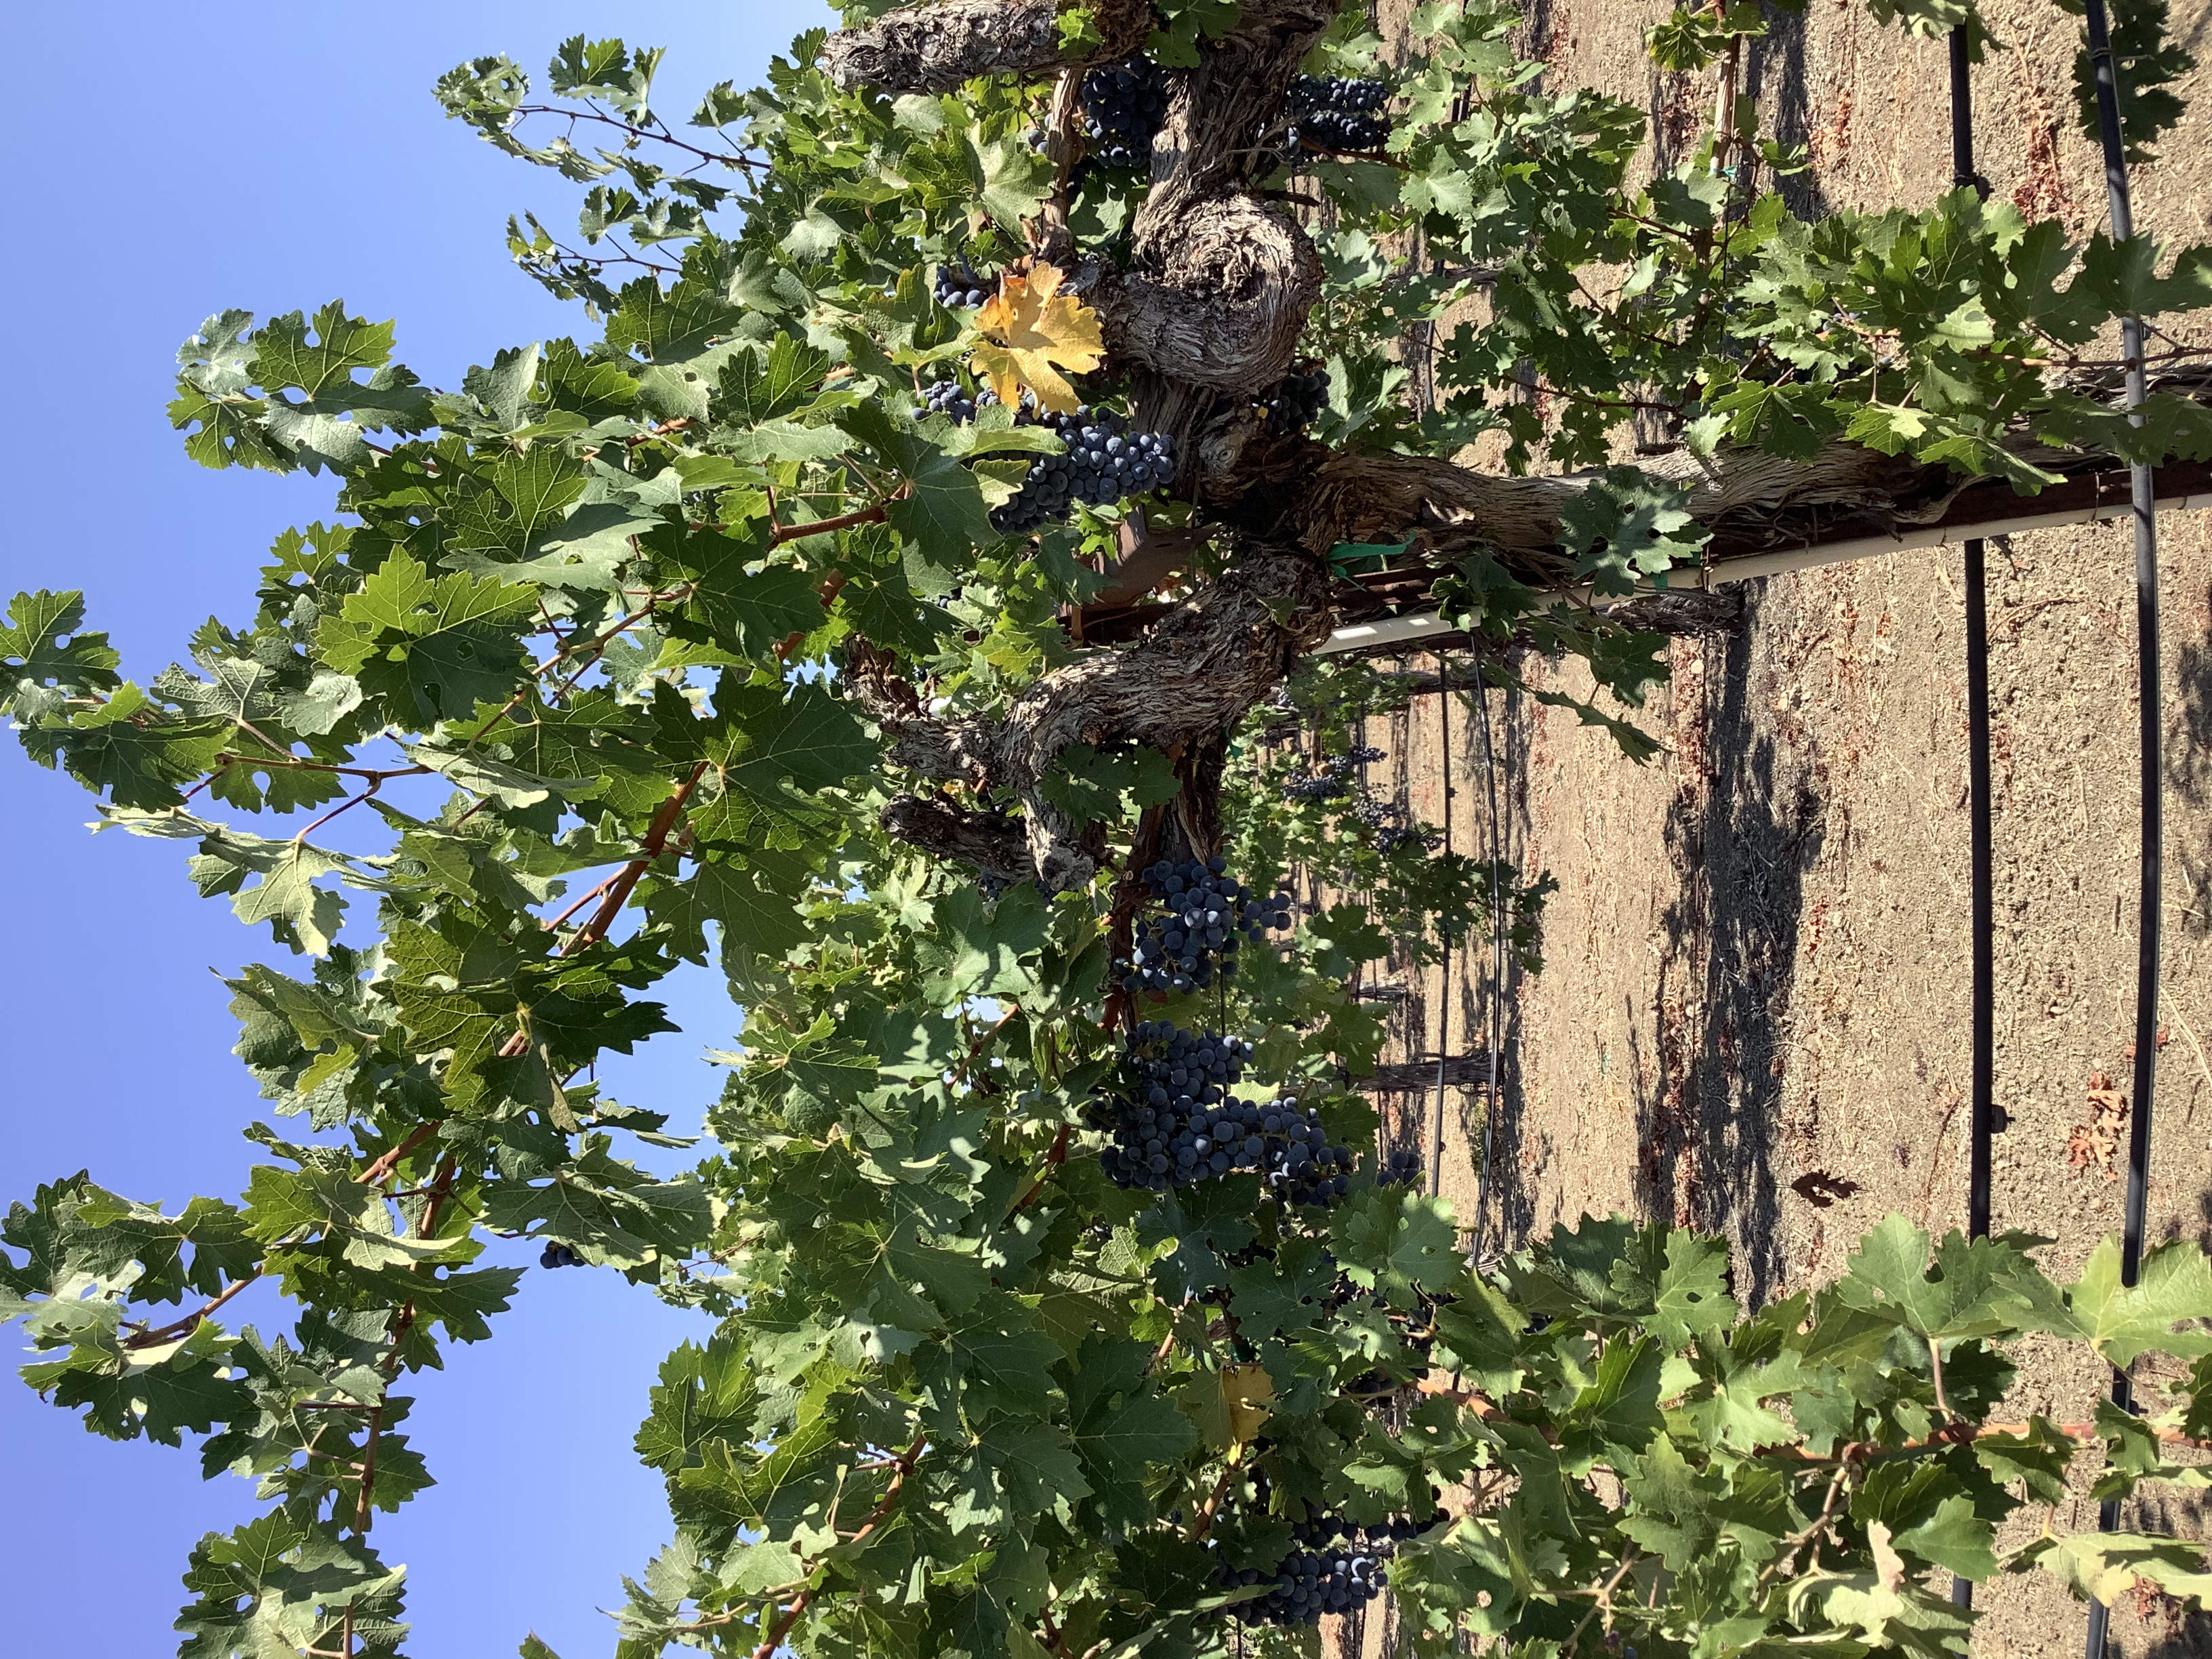
Label: No Virus